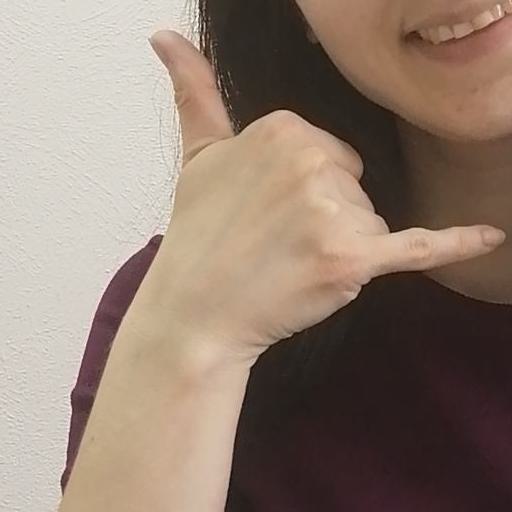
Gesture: call